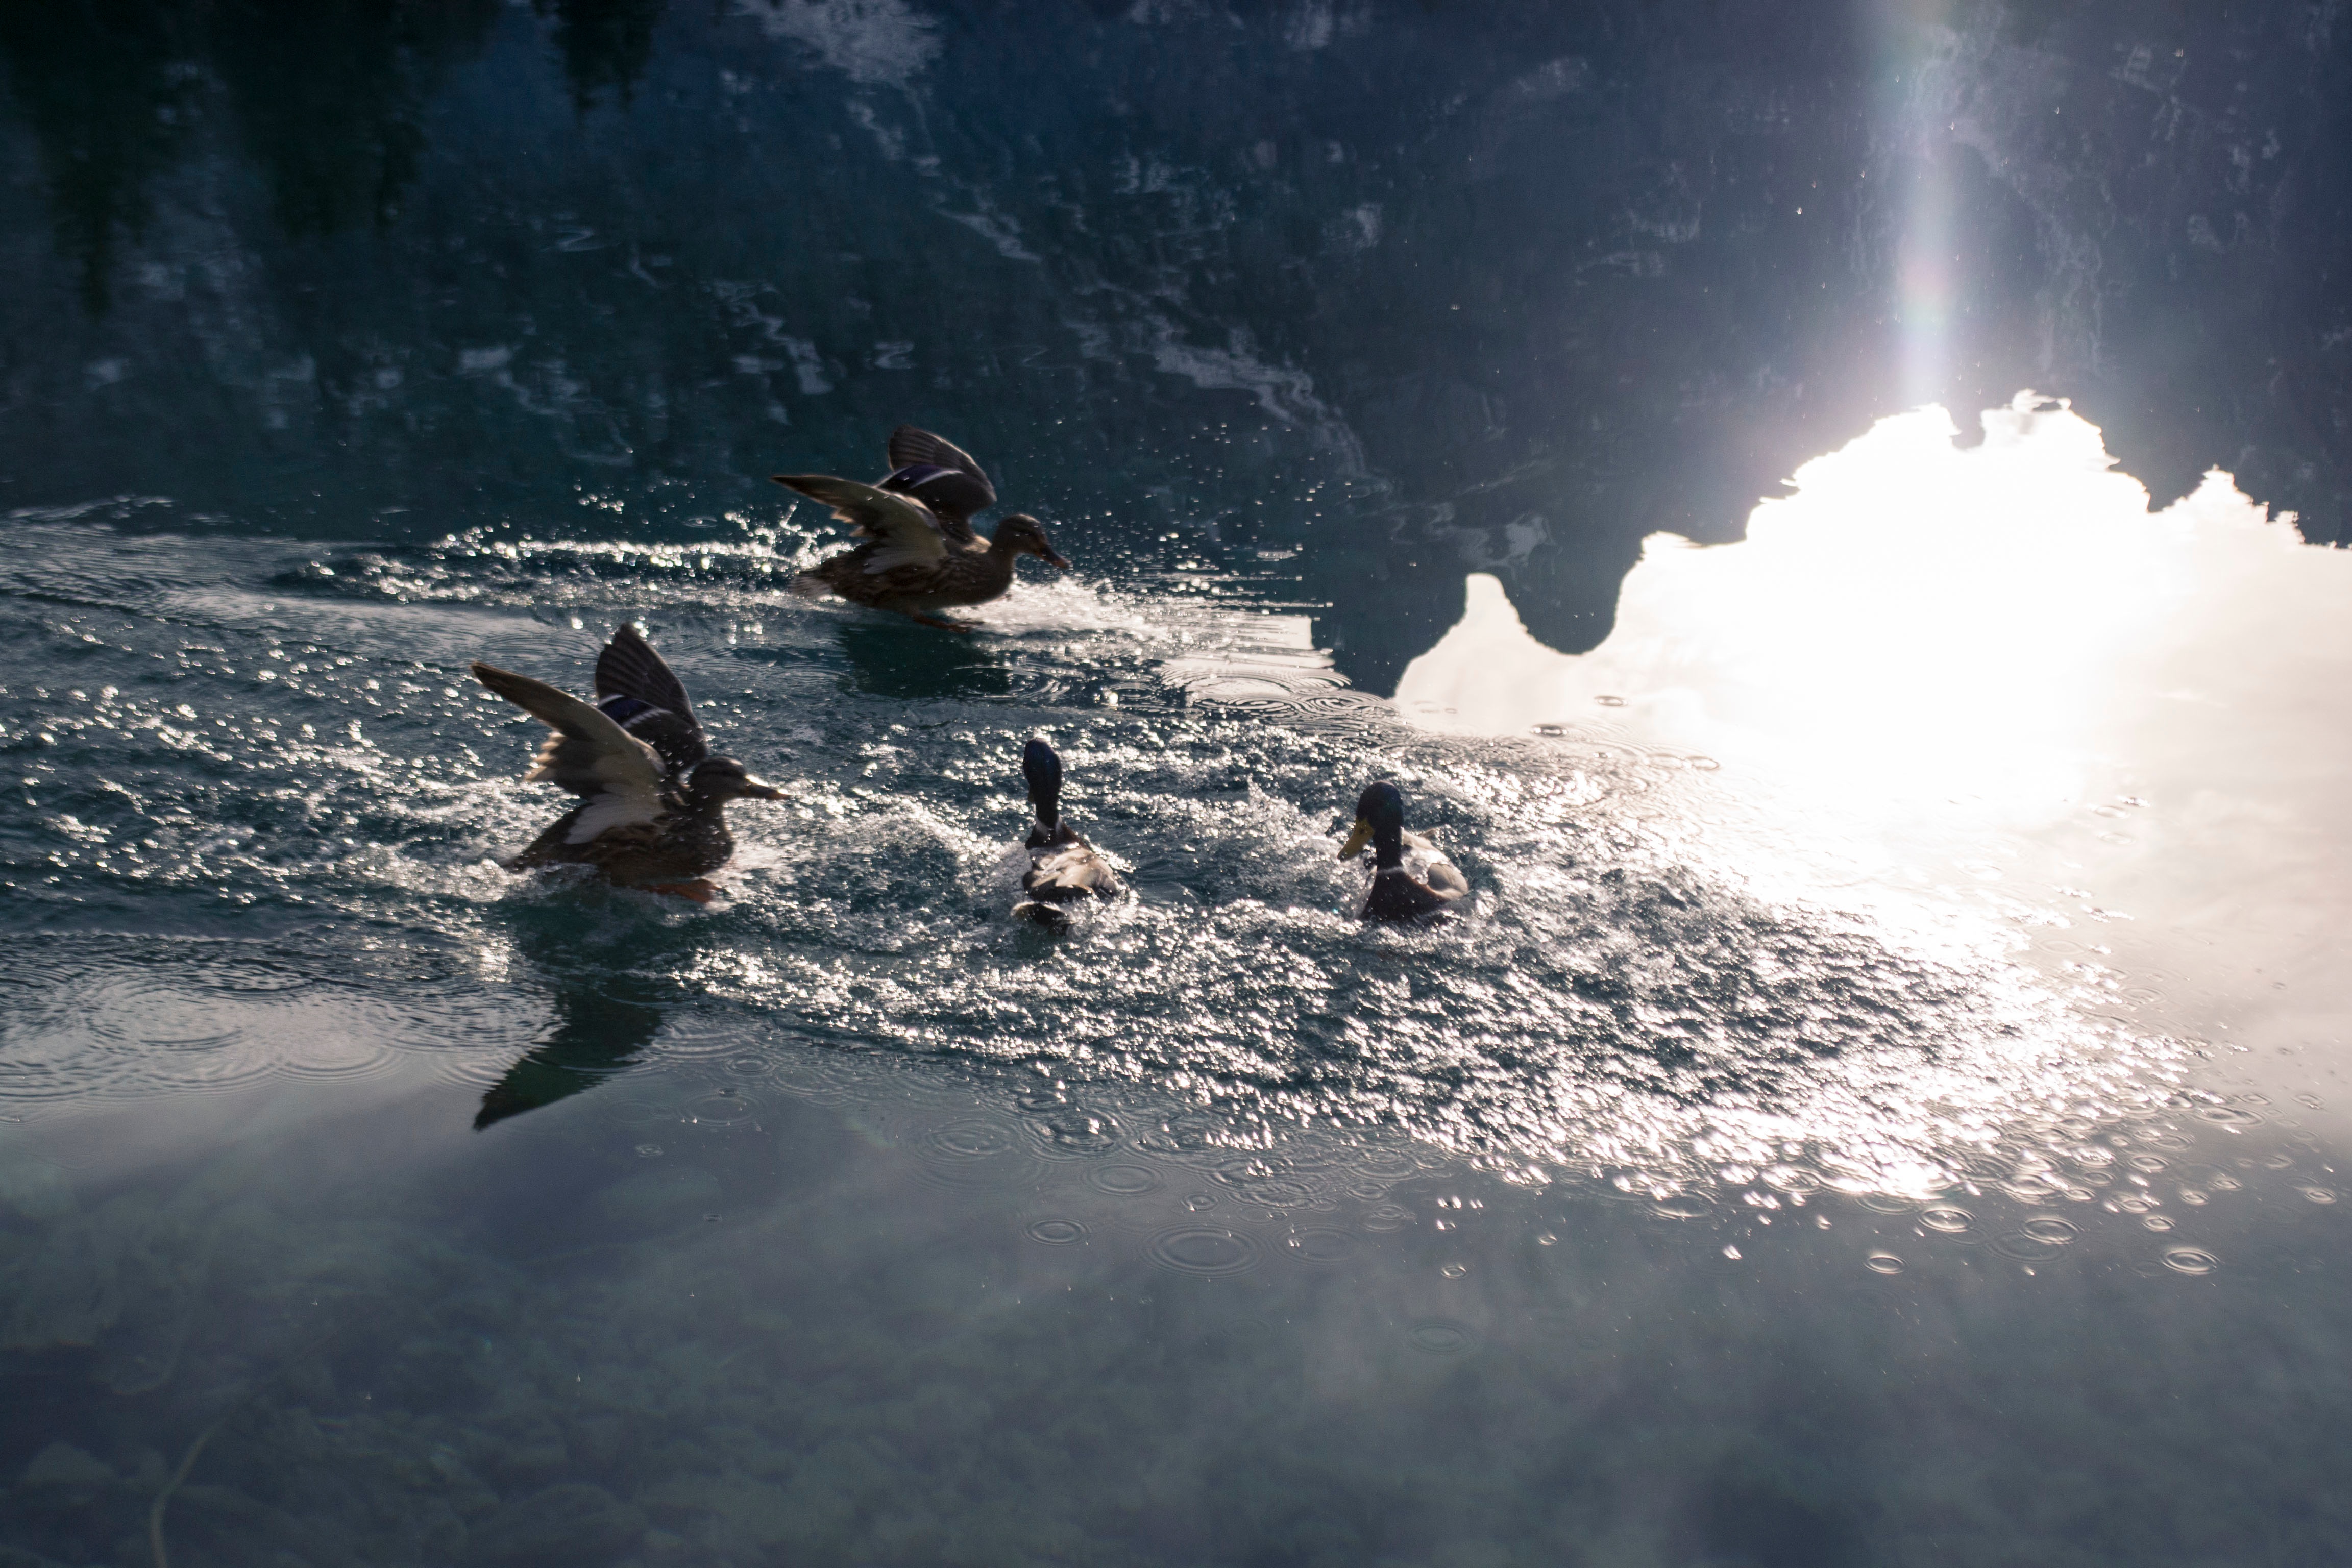
sea, water, nature, ocean, snow, winter, bird, sunlight, morning, wave, ice, reflection, duck, water bird